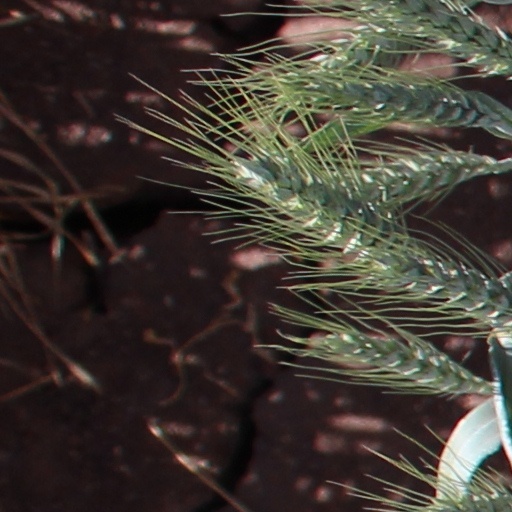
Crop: wheat